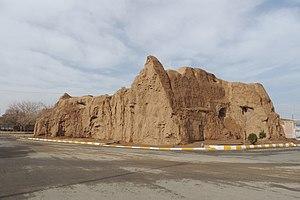
Ceci est une liste de châteaux en Iran.
Le Château de Kohneh Zendeh Jan est un château de la ville de Kachmar, en Iran, Il a été construit à l'époque Ier millénaire